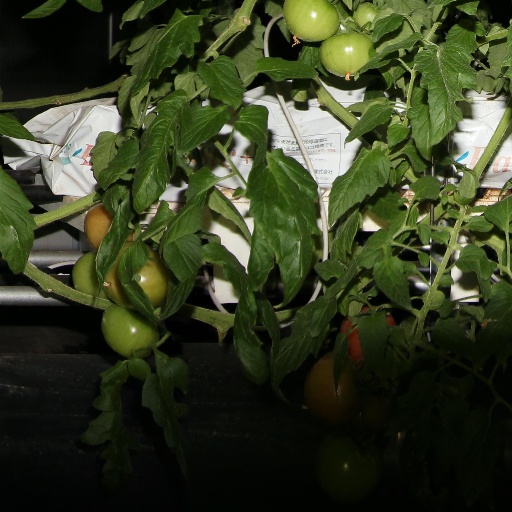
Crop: tomato